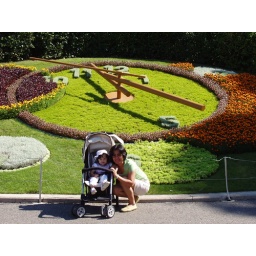
flower clock in english garden